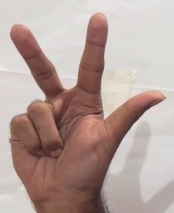
ASL sign: 3